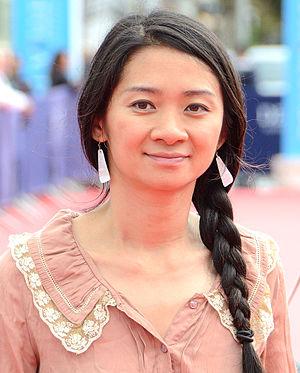
chloe zhao à deauville
Chloé Zhao est une scénariste et réalisatrice américaine d'origine chinoise, née à Pékin.